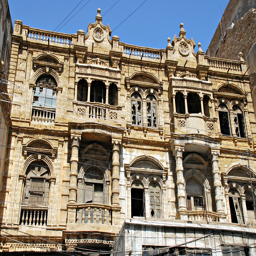
the buildings around person are a visual treat .